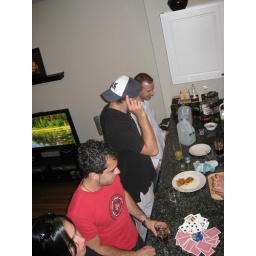
Raising money to build a home for a family in Peru one glass of Caribou Lou at a time.